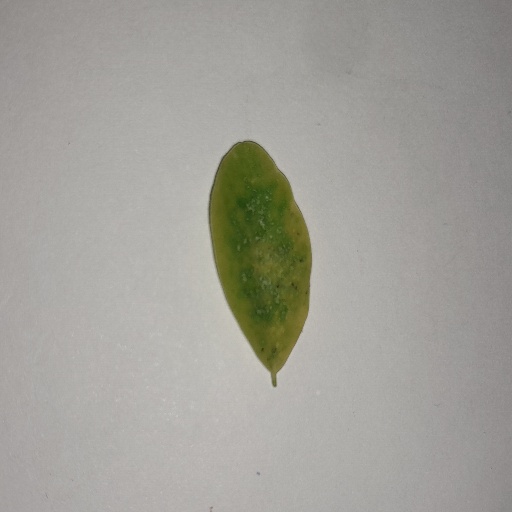
Species: Sojina
Leaf condition: Yellow Leaf